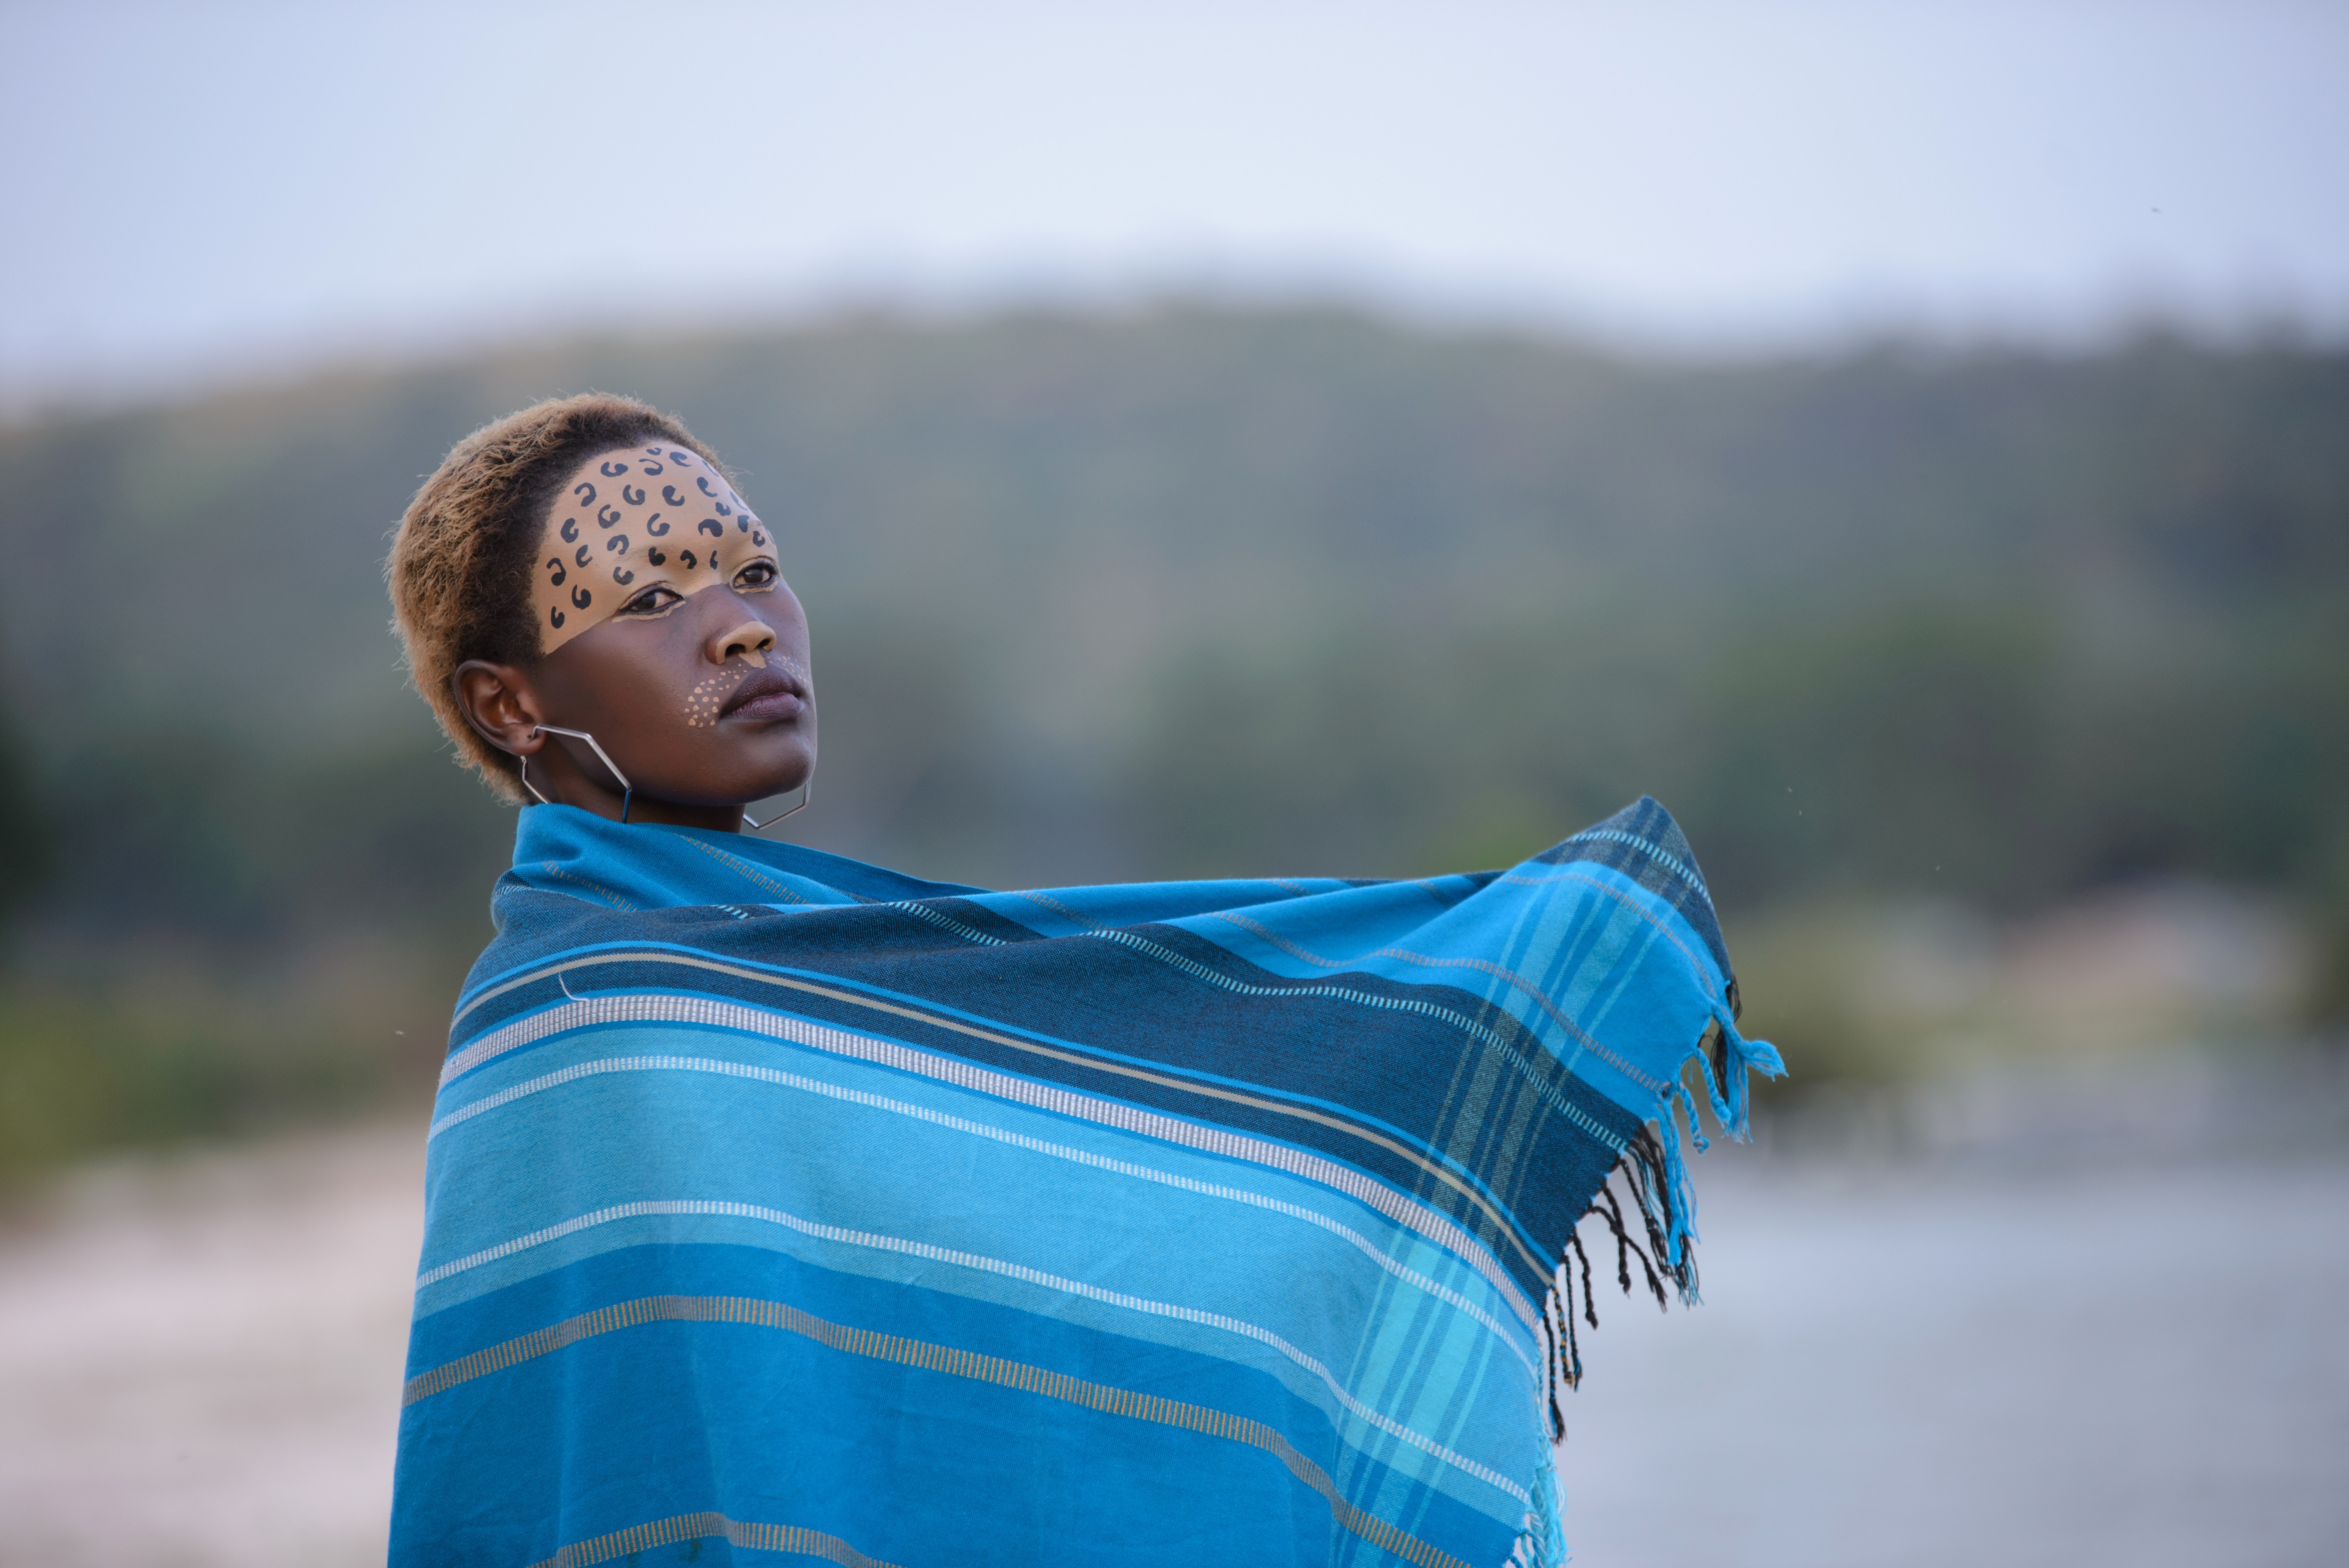
blue, green, sky, turquoise, water, human, eye, joint, photography, cloud, adaptation, outerwear, textile, smile, portrait photography, neck, vacation, happy, child